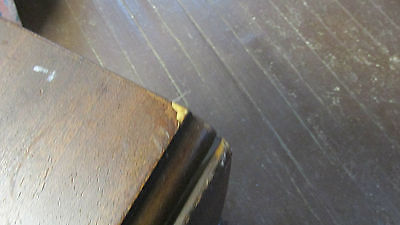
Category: table